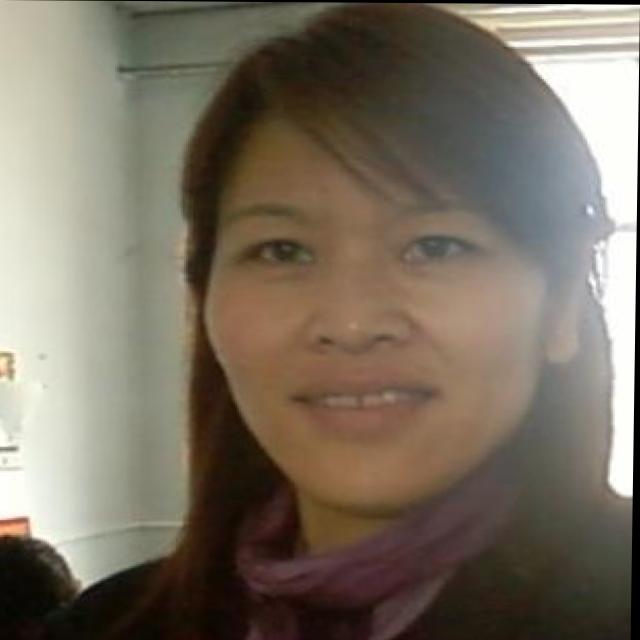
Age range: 21-44